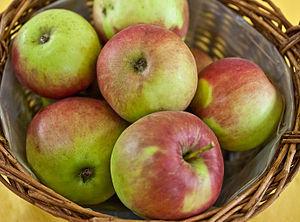
Jonathan est le nom d'une variété de pommes apparue en 1826 aux États-Unis. Elle est étroitement liée à la variété Esopus Spitzenburg.